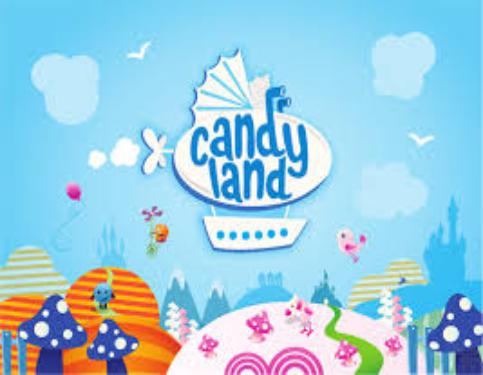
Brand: Candy Land
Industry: Food